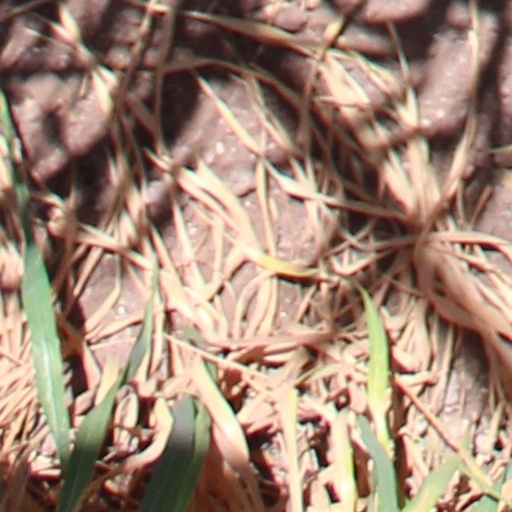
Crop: wheat